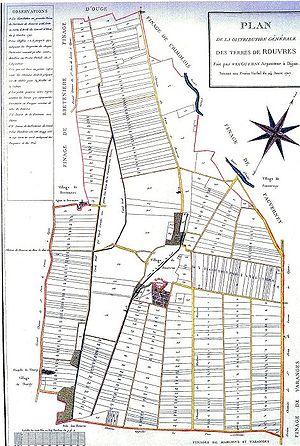
Rouvres-en-Plaine est une commune française située dans le département de la Côte-d’Or en région Bourgogne-Franche-Comté.